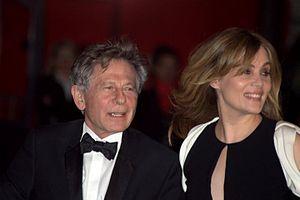
Roman Polanski et Emmanuelle Seigner à la cérémonie des César du cinéma
Roman Polański [ˈrɔman pɔˈlaj̃skʲi], souvent francisé en Roman Polanski, né Raymond Thierry Liebling le 18 août 1933 à Paris, est un réalisateur, producteur et scénariste franco-polonais, également comédien, ainsi que metteur en scène de théâtre et d'opéra.
Emmanuelle Seigner, née le 22 juin 1966 à Paris, est une comédienne et chanteuse française.